Aron Trainin

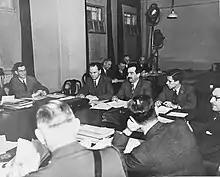
Trainin speaks in London in August 1945 at the Nüremberg Tribunals War Crimes Executive Committee.

In 1937, Trainin published his 'The Defense of Peace and Criminal Law' in which he castigated the League of Nations for failing to make aggressive war a criminal offense and not providing for any sort of international court to punish aggressors. Along with Major-General Iona Timofeevich Nikitchenko, who also served as a judge, Trainin was a signatory for the Soviet Union to the charter of the Allies of World War II War Crimes Executive Committee which established the Nüremberg International Military Tribunal for "the prosecution and punishment of the major war criminals of the European Axis", known in Russian as the "London Agreement", ".